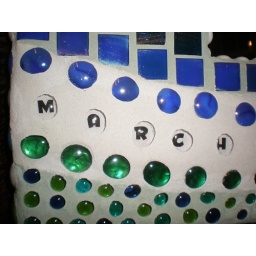
Ayden's name and birth date under clear glass gems.